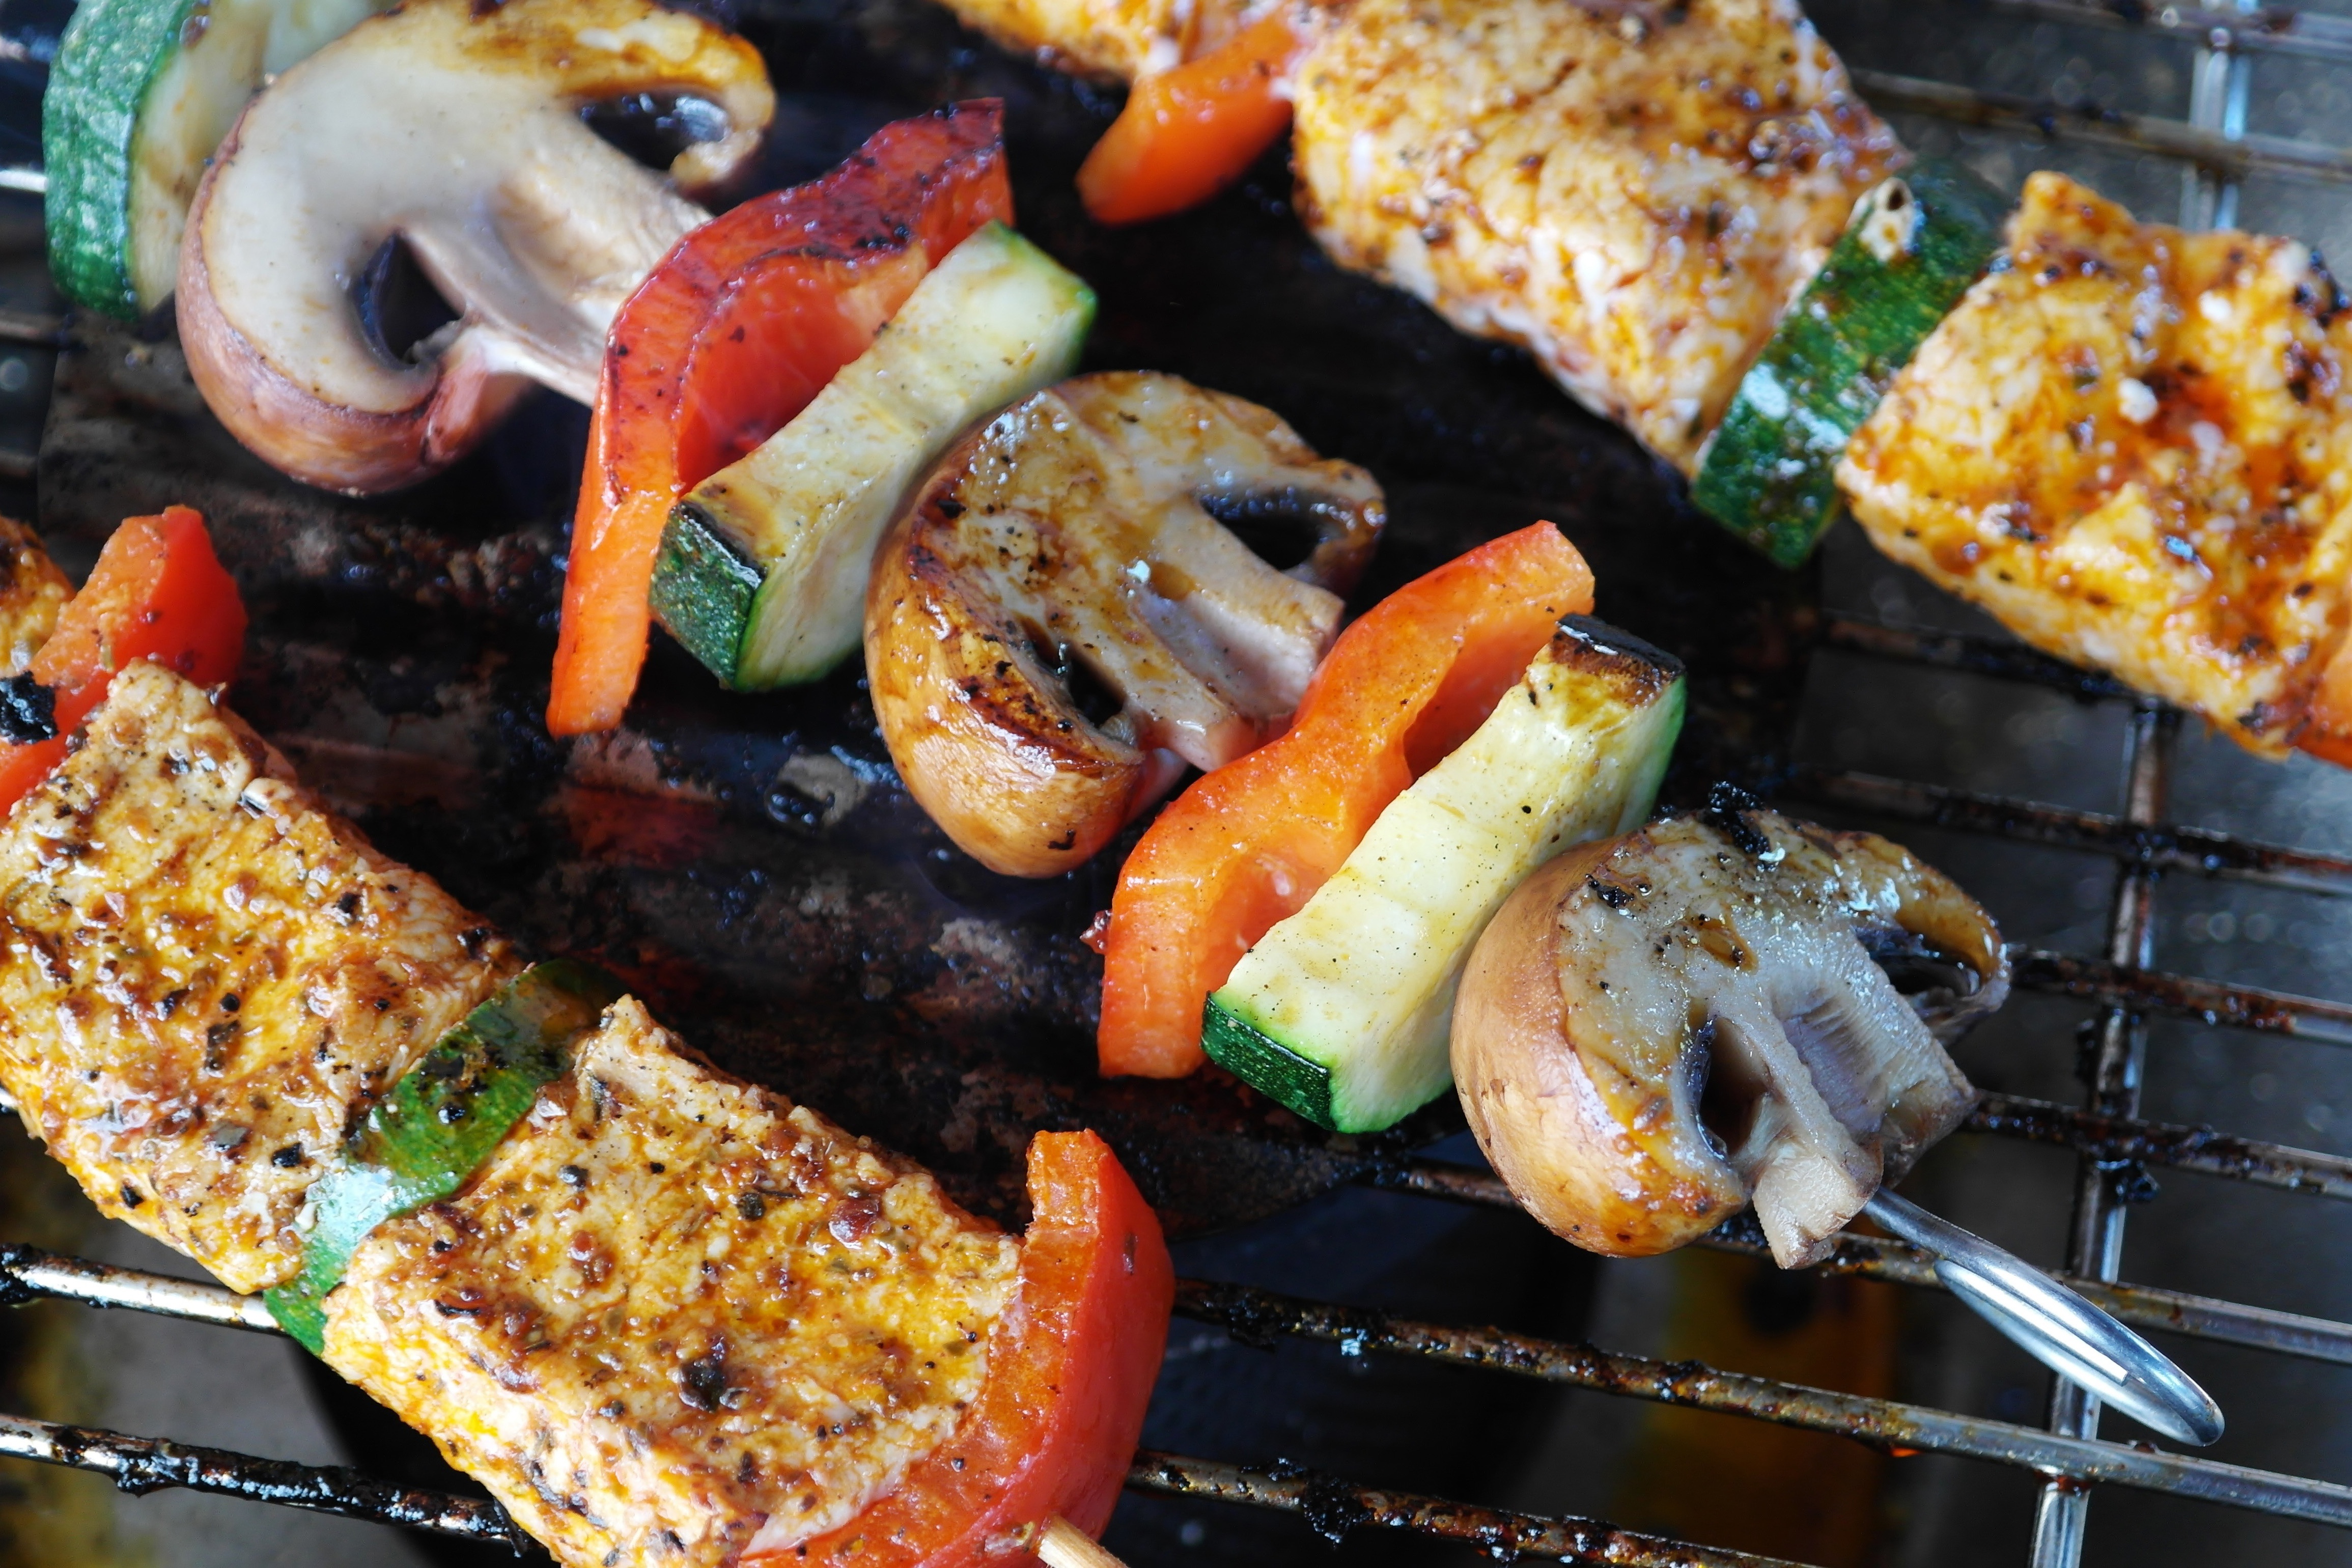
dish, food, cuisine, souvlaki, shashlik, brochette, Shish taouk, skewer, ingredient, grilling, kebab, meat, grillades, chicken meat, barbecue, yakitori, mixed grill, produce, cooking, vegan nutrition, chicken tikka, barbecue grill, recipe, outdoor grill, roasting, finger food, satay, mediterranean food, tandoori chicken, greek food, pincho, Iranian cuisine, teriyaki, barbecue chicken, brazilian food